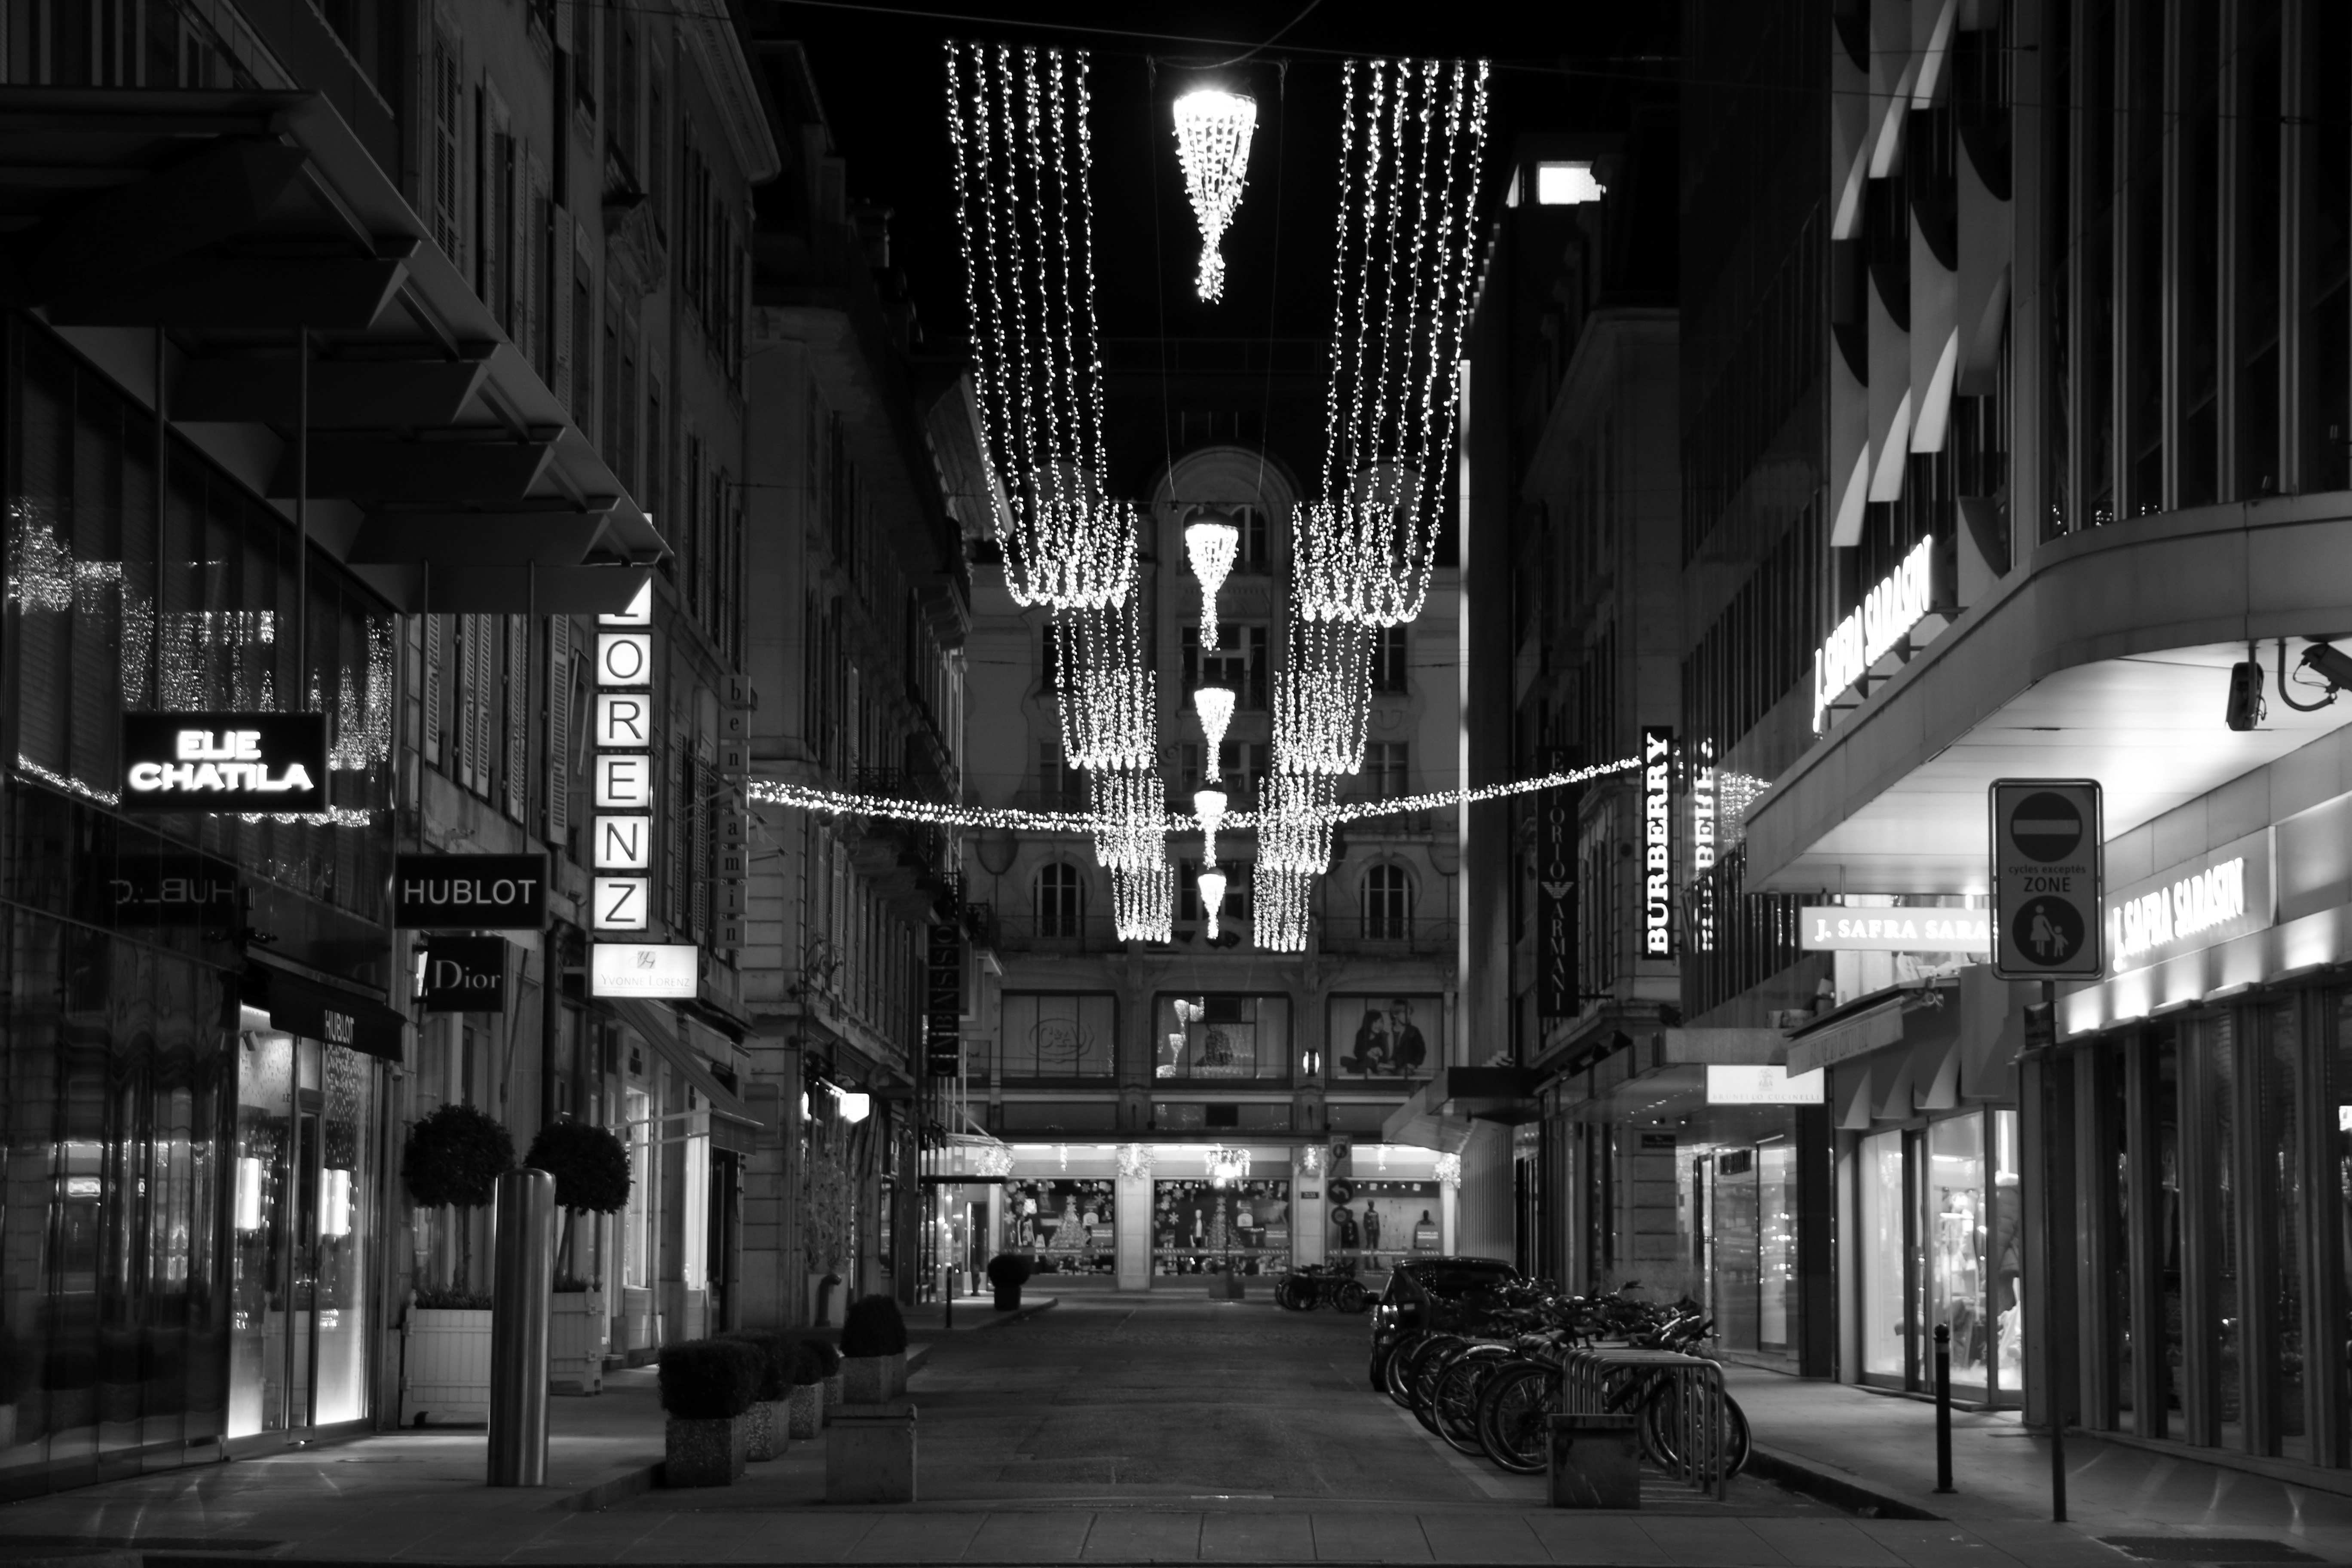
light, black and white, architecture, road, street, night, photography, town, alley, city, urban, cityscape, downtown, darkness, black, monochrome, christmas, lighting, place, infrastructure, swiss, symmetry, switzerland, center, shape, geneva, metropolis, urban area, monochrome photography